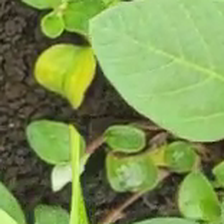
Weed species: Kena_(Commplina_benghalensio)